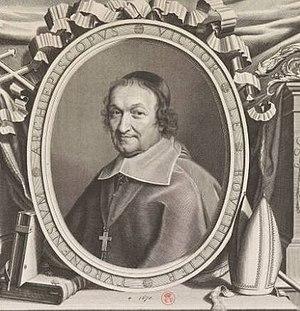
Portrait de Victor Le Bouthillier par Robert Nanteuil
Le prieuré Saint-Jean-du-Grais, ou prieuré de Saint-Jean-du-Gray et prieuré Saint Jean du Grais, est un ancien monastère situé dans la forêt de Bréchenay, sur la commune d'Azay-sur-Cher dans le département français d'Indre-et-Loire en région Centre-Val de Loire.